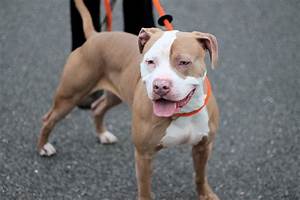
Label: dog